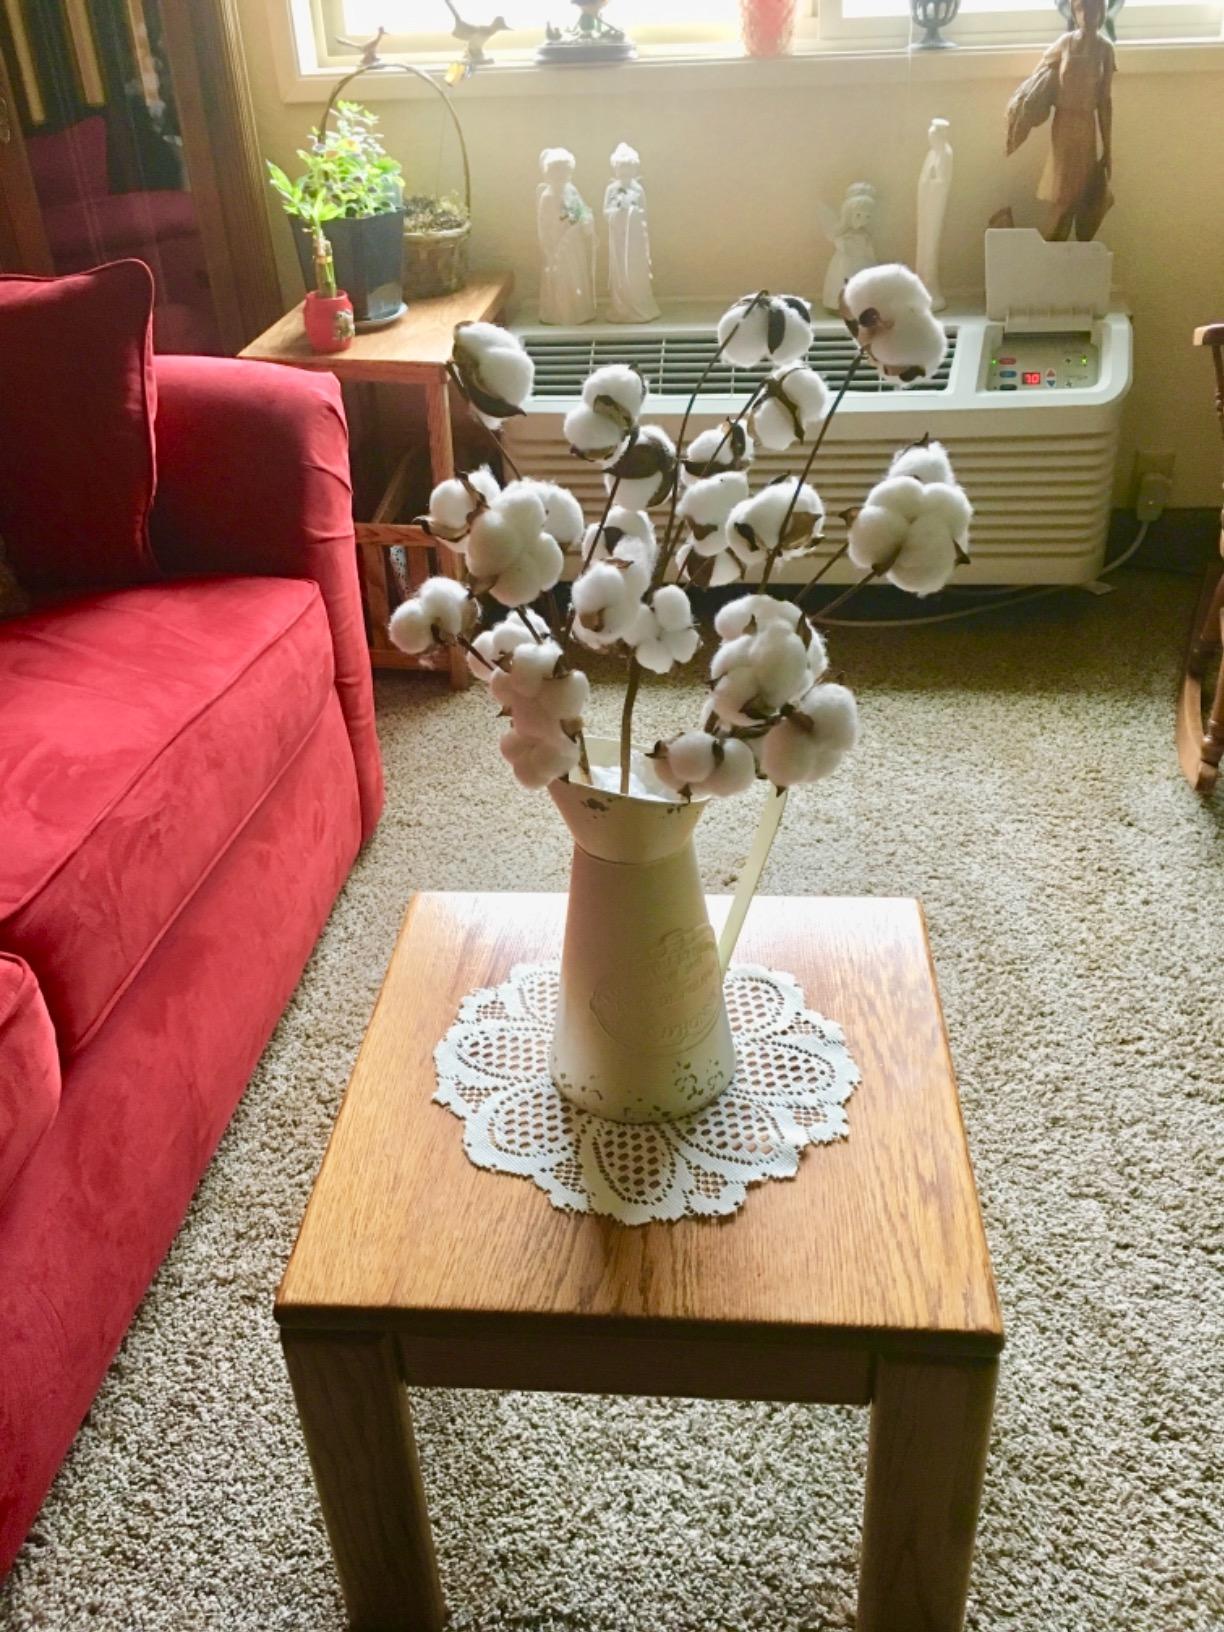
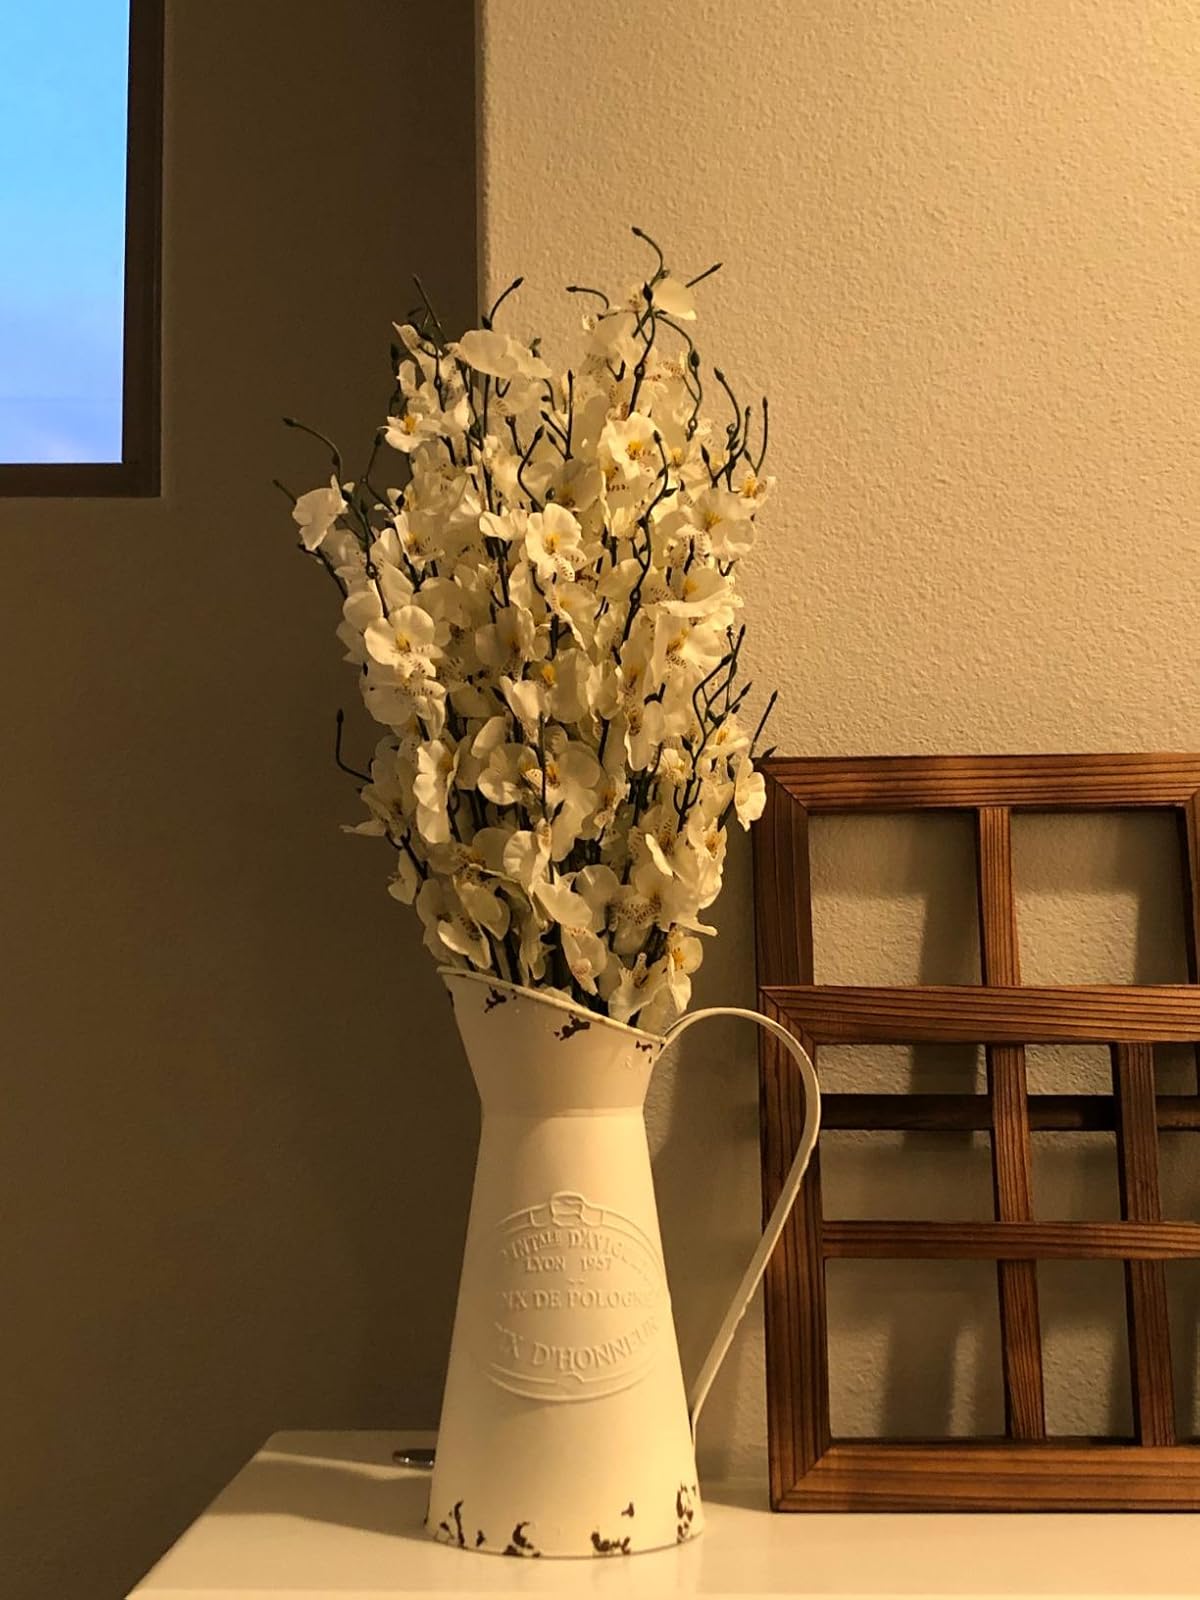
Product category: vase
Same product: yes